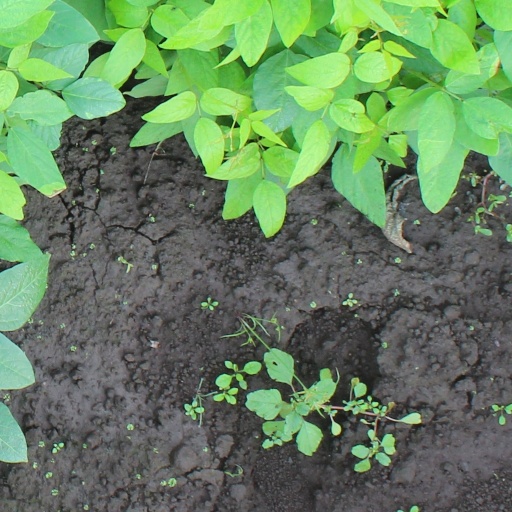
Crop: soybean